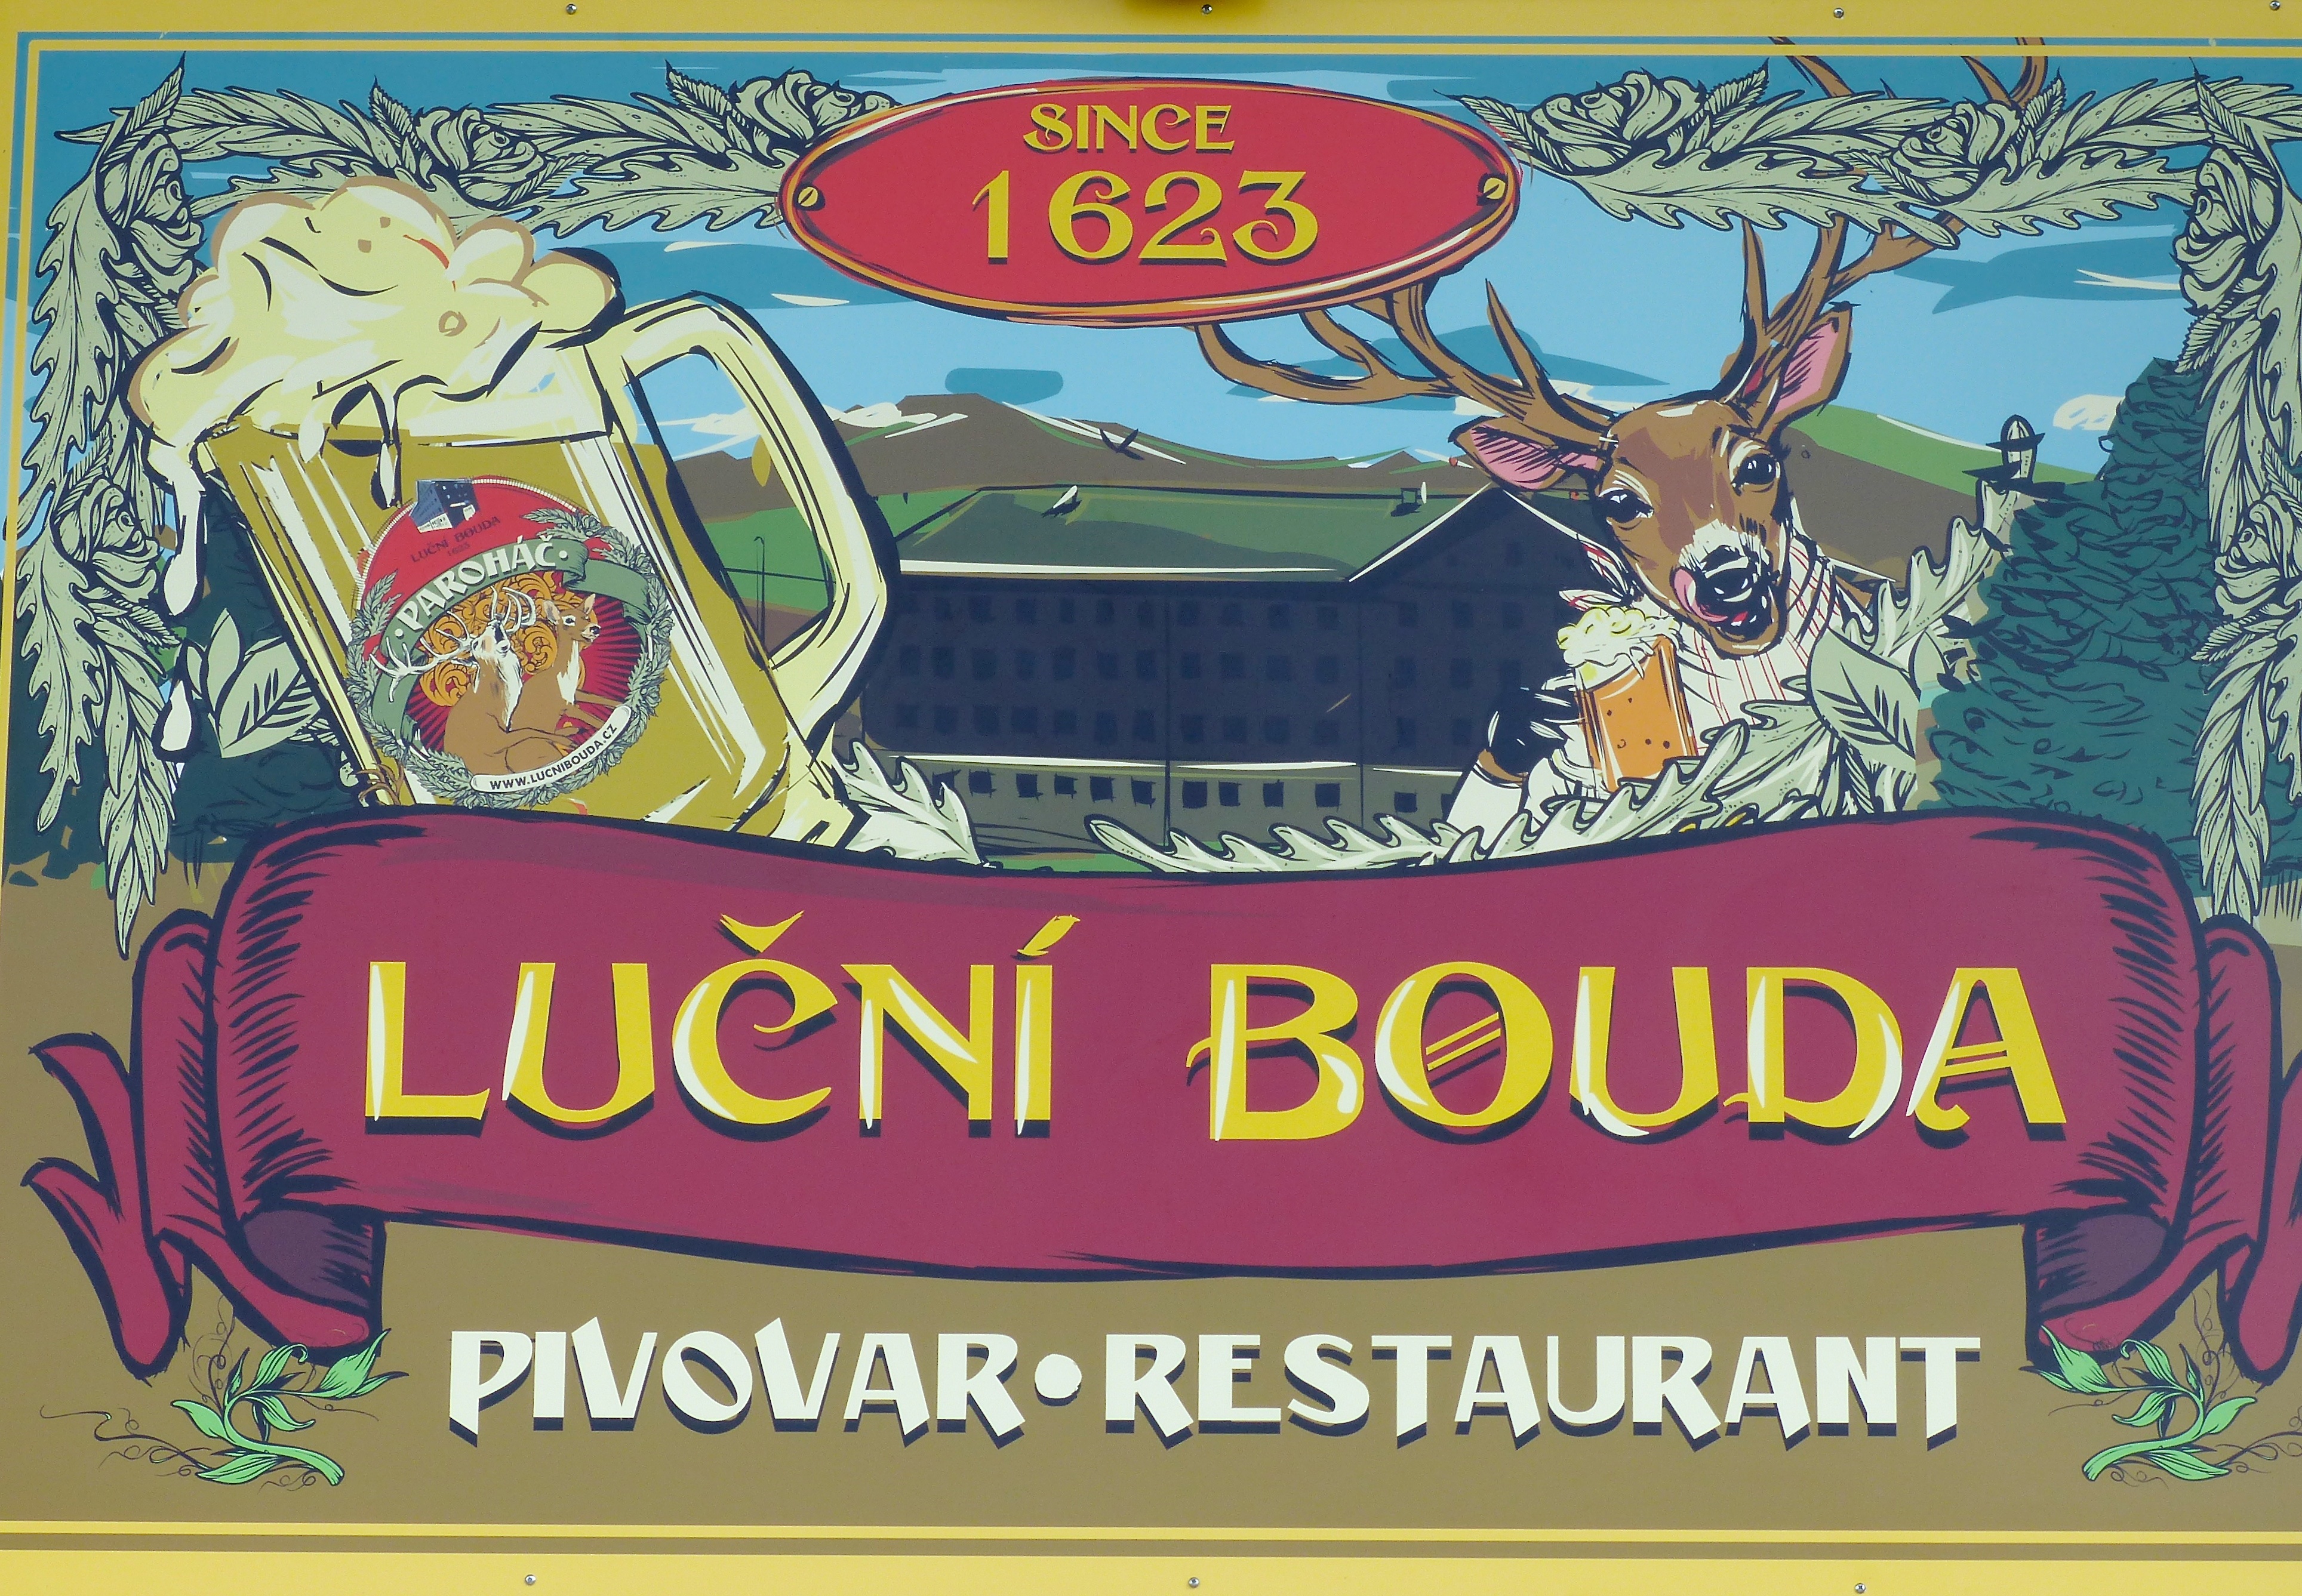
forest, hiking, trail, restaurant, advertising, summer, travel, sign, europe, woods, illustration, mountains, republic, games, comics, czech, snezka, bouda, brewery, cartoon, lucni, pivovar